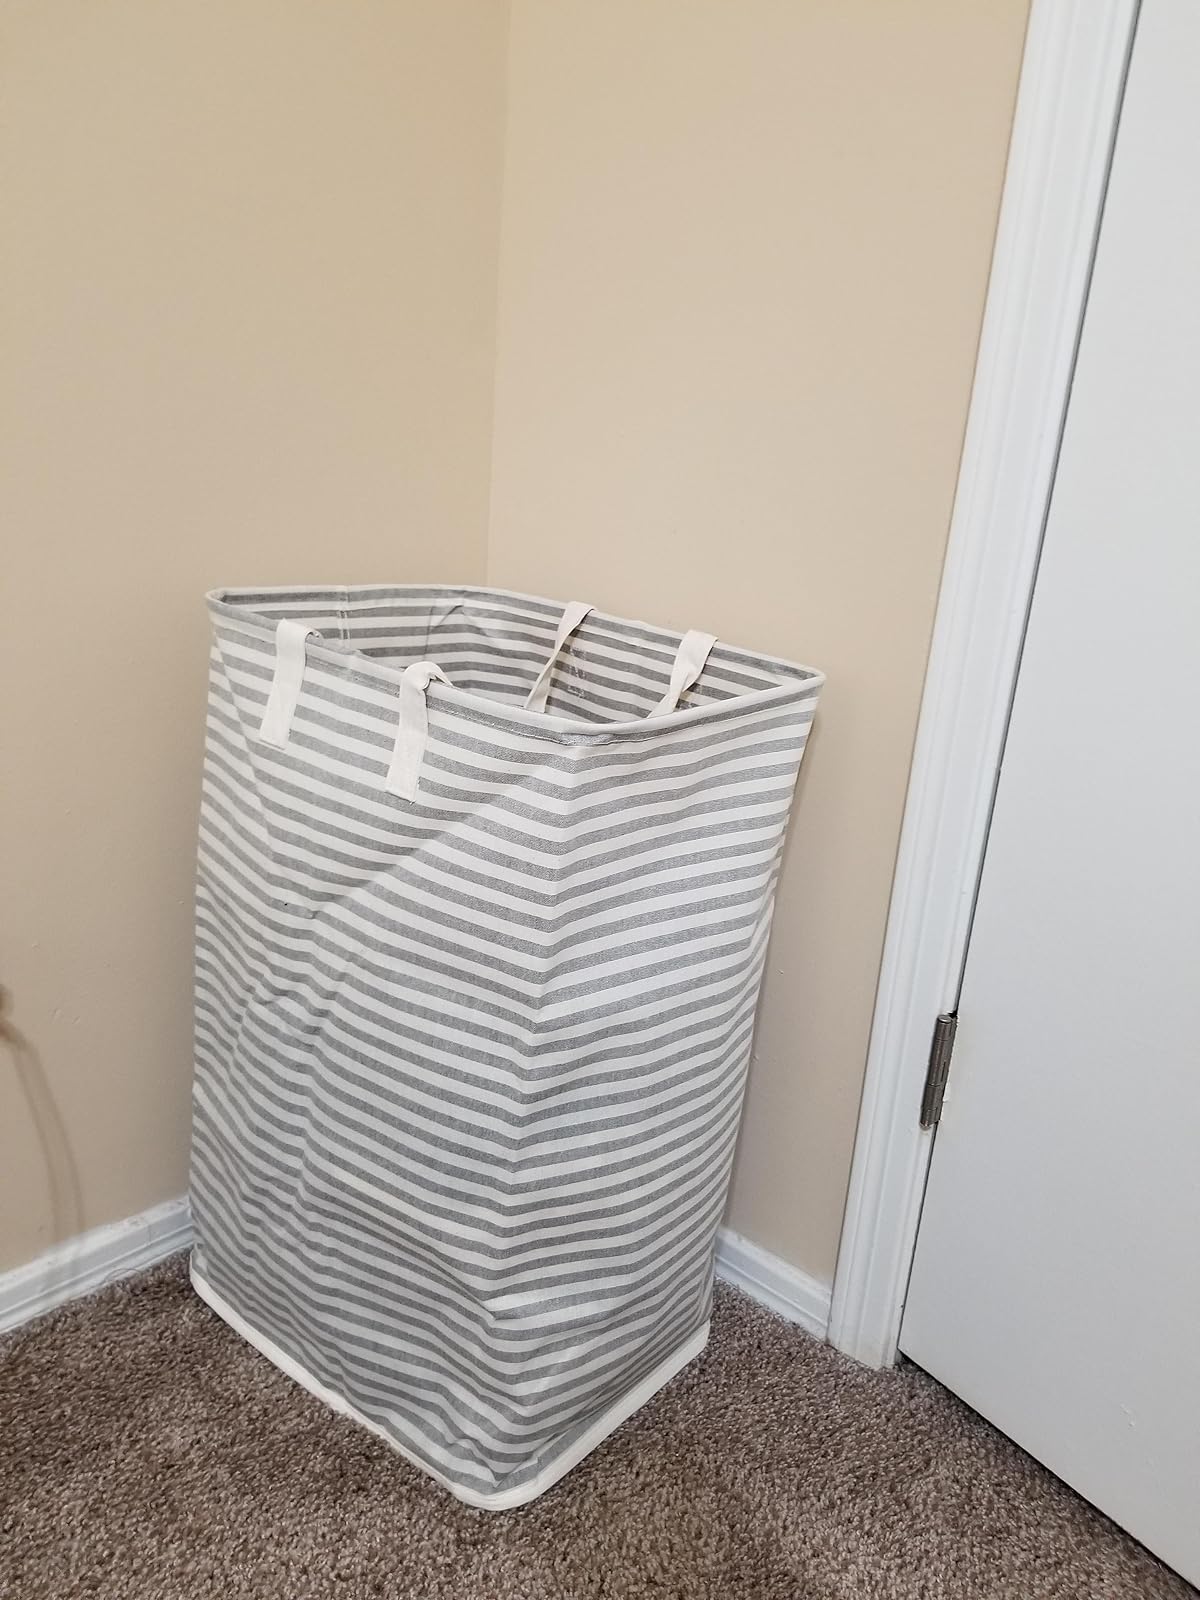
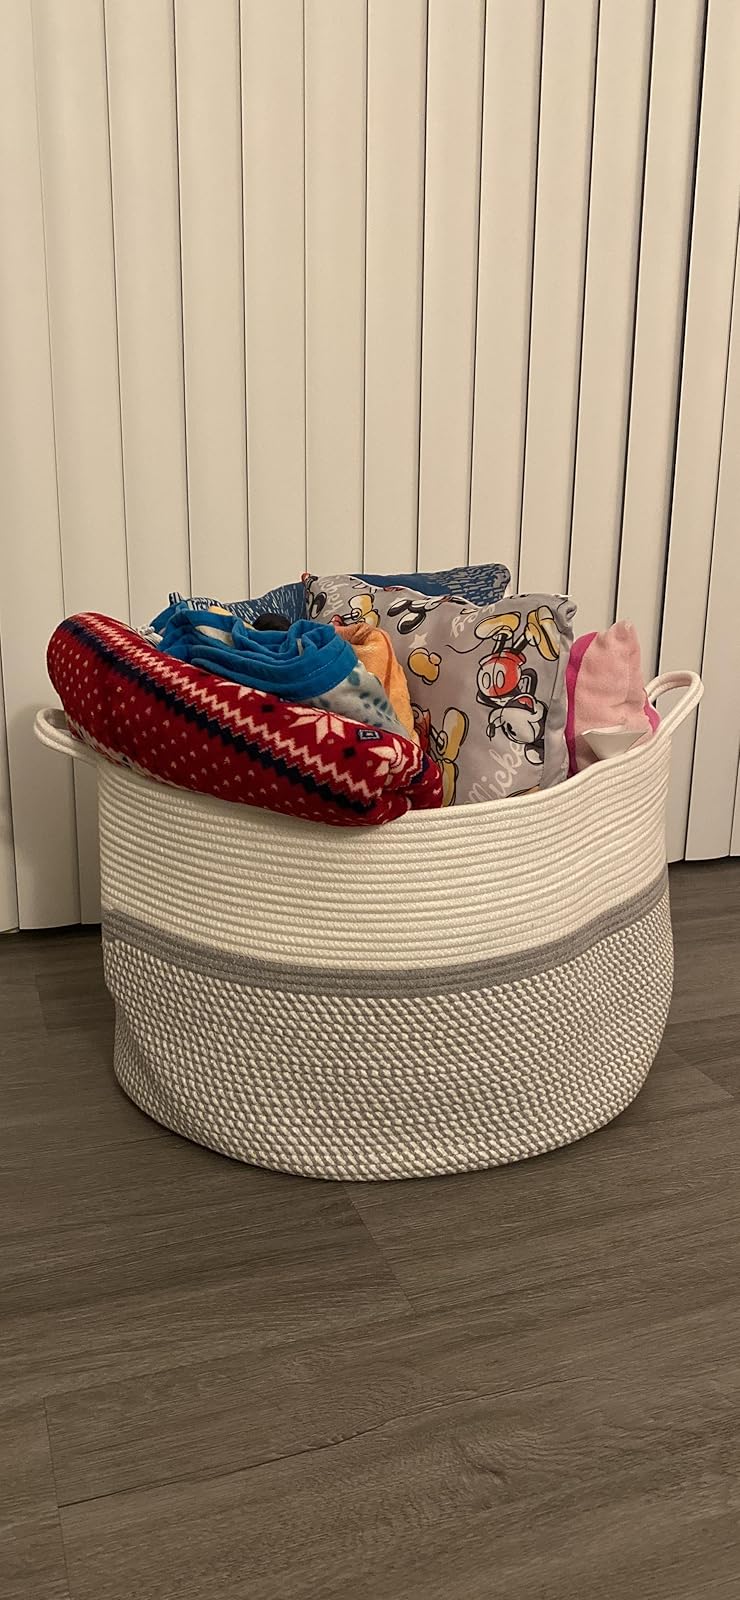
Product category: items_hamper
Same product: no